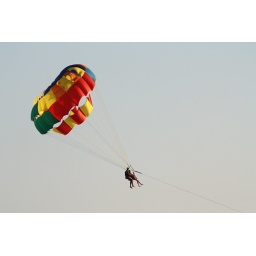
Dubrovnik, Croatia.I saw them flying and I couldn't resist. It was a spot of colour in the sky of Croatia.